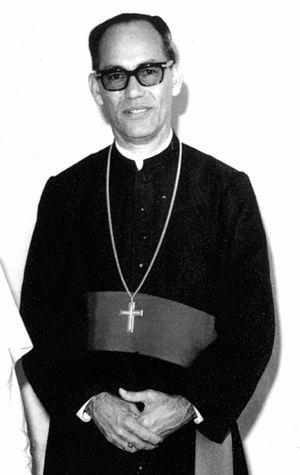
Silvério Jarbas Paulo de Albuquerque, né le 11 mars 1917 à Olinda, État de Pernambouc au Brésil et mort le 28 mai 2013 à Feira de Santana, dans l'État de Bahia, est un prélat catholique brésilien.